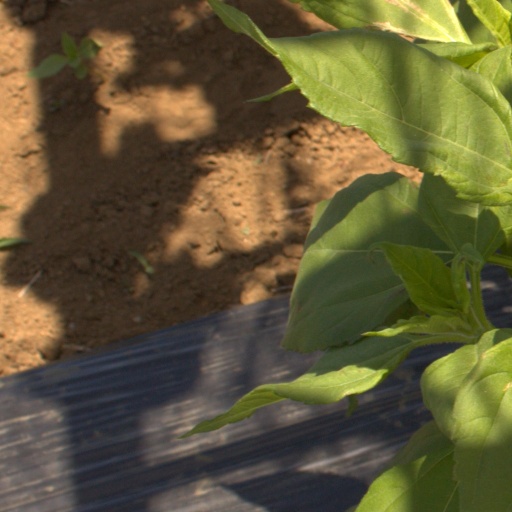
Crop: Jerusalem artichoke